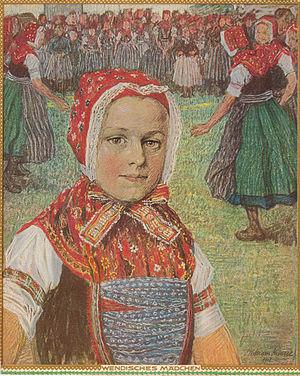
Le costume de Schleife est l'une des quatre variantes de costumes traditionnels des Sorabes portée tous les jours. Elle était en usage, jusqu'après la Seconde Guerre mondiale, dans une petite partie de la Lusace en Allemagne, à la limite nord de la Haute-Lusace, donc près de la Basse-Lusace et de la Neisse. Ce costume était répandu dans sept villages autour de Schleife: à Groß Düben, Halbendorf, Mulkwitz, Mühlrose, Rohne, Schleife et Trebendorf. Au nord, on portait le costume de Senftenberg et Spremberg; à l'est le costume de Muskau; au sud le costume de Nochten et à l'ouest, celui d'Hoyerswerda.